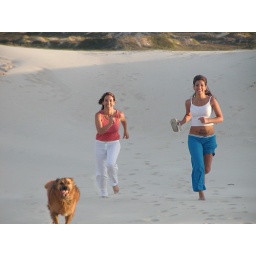
Paula, Nikki and dog in the sand dunes